Mitre Sports International

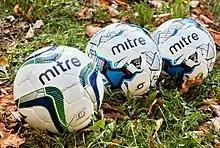
Mitre Ultimatch Footballs

In June 2011, Mitre extended its deal with the Scottish Premier League to be the official ball supplier until 2015. In 2015 Mitre released their new Hyperseam technology, which will grace The Football League and Scottish Premier League for years to come as they both announced new sponsorship deals for Mitre to continue being the official ball supplier. In 2015 Mitre also started to personalised footballs as a gift option for young football fans In 2016, Mitre announced its sponsorship deal to become the official match ball sponsor for the Singapore Professional Football League. Mitre also announced gloves sponsorship for Singaporean goalkeepers Nozawa Yosuke (Albirex Niigata Singapore), Khairulhin Khalid (Hougang United) and Beatrice Tan (Singapore women's national team). The sponsorship with Beatrice Tan marked the first time that a female footballer is being sponsored in Singapore.